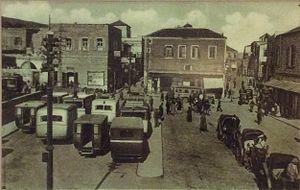
La place de Paris à Haïfa, Israël est une place située dans la ville basse de Haïfa, à proximité du campus du port.